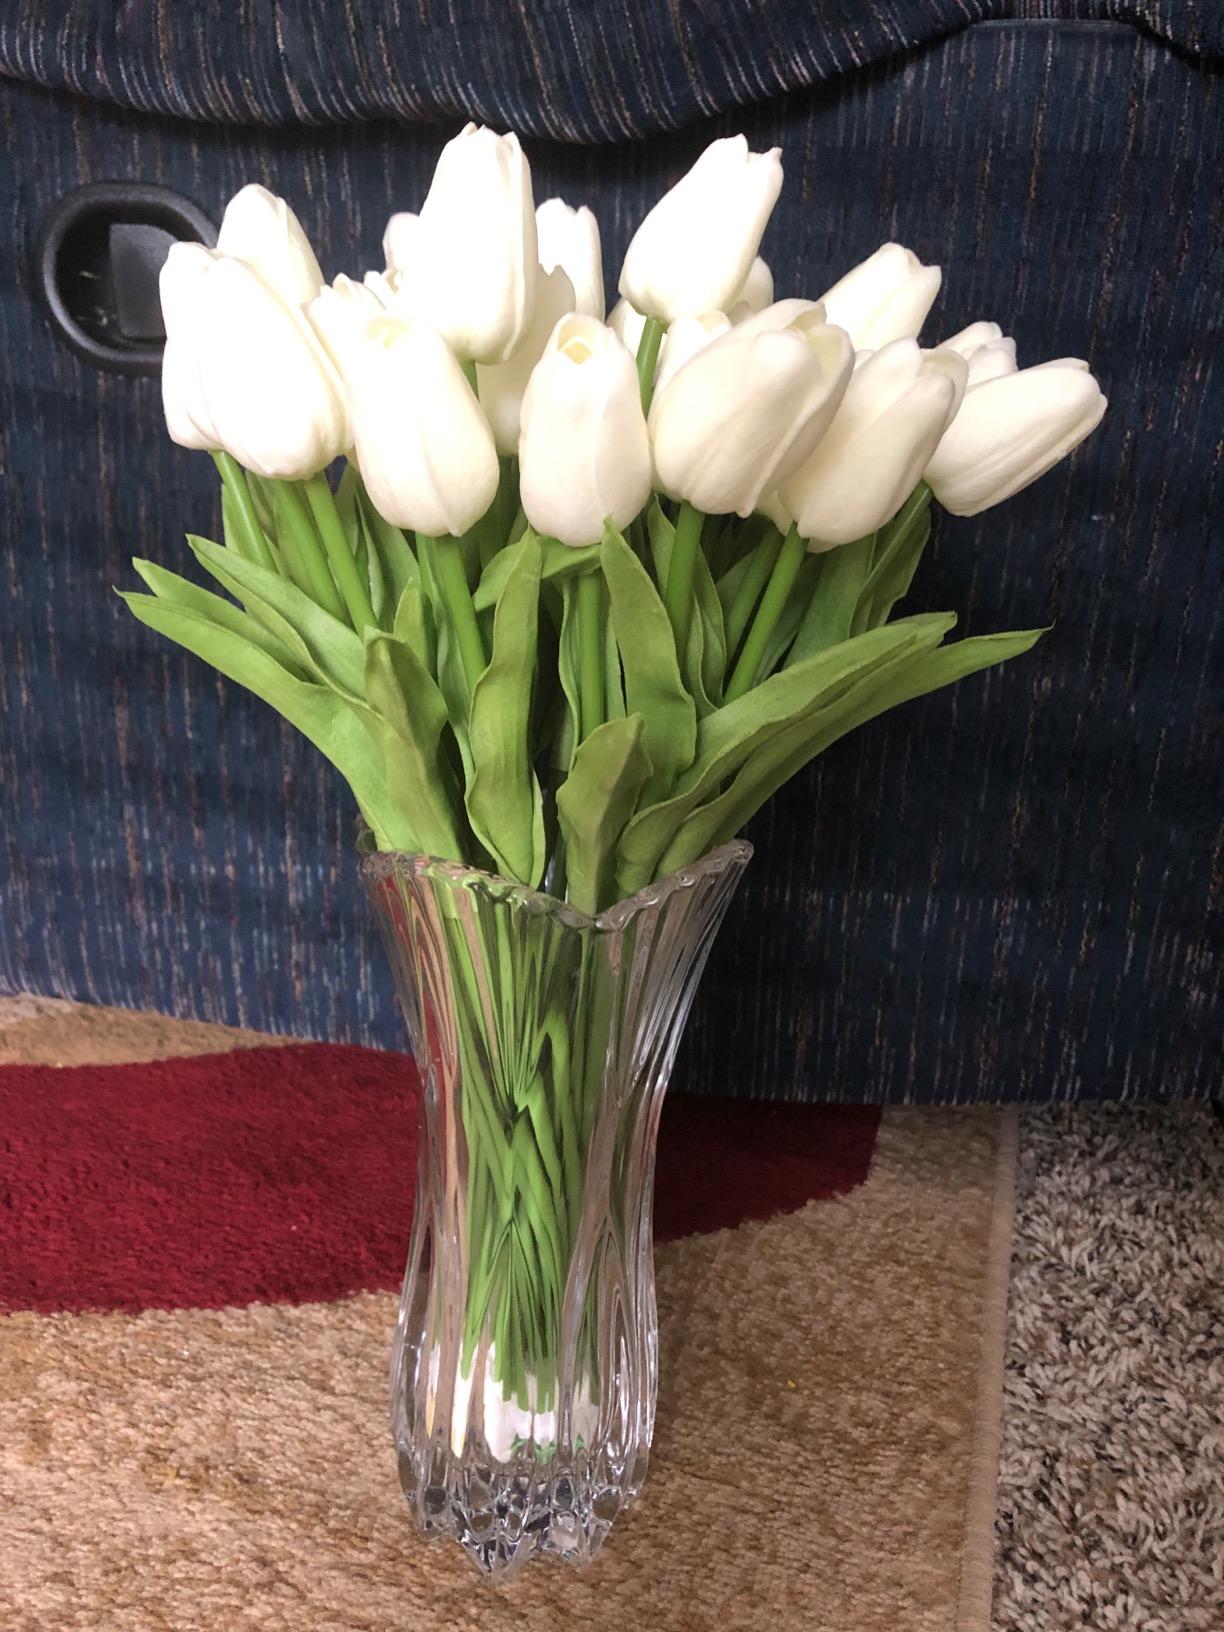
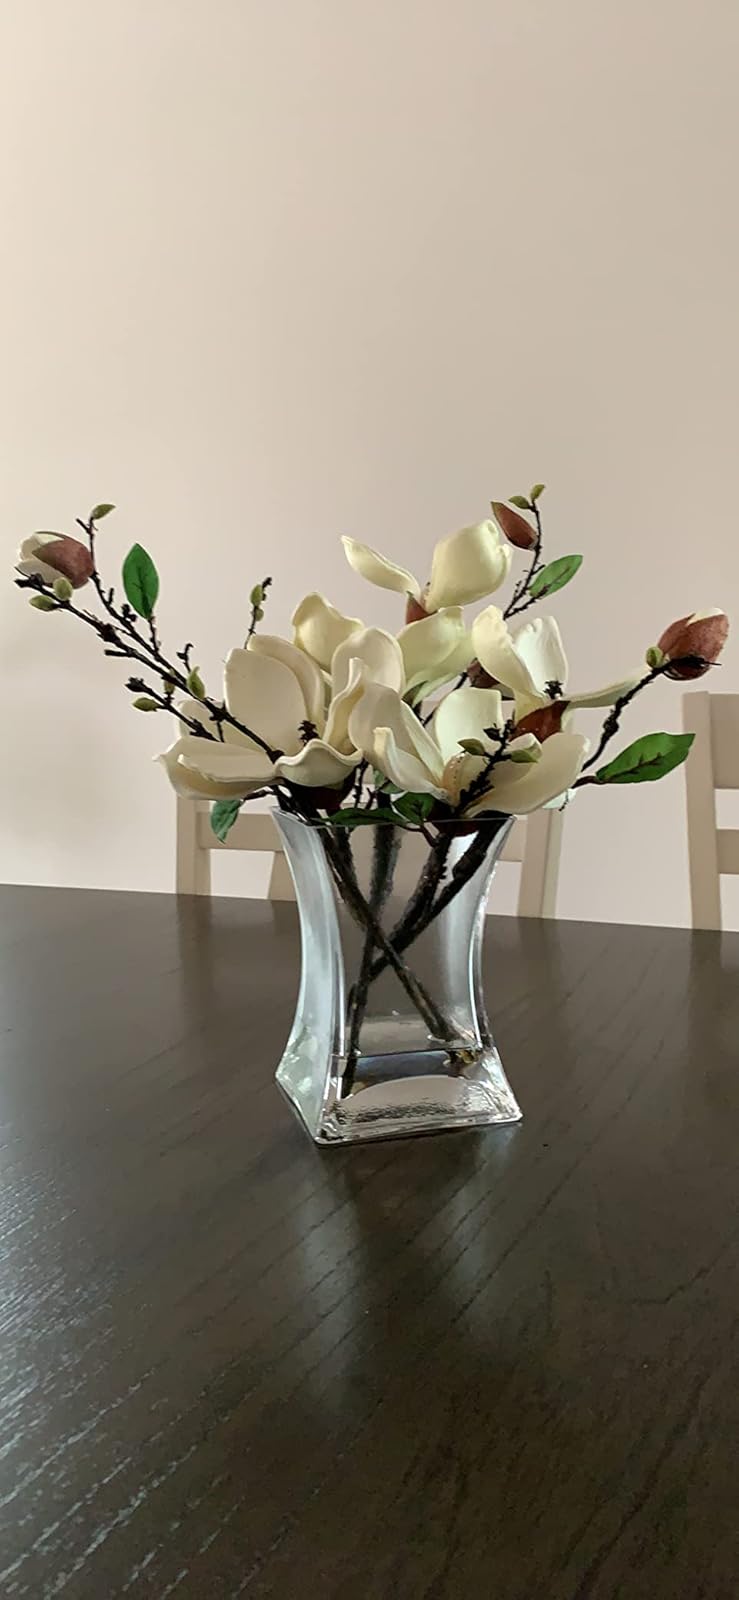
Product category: vase
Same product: no